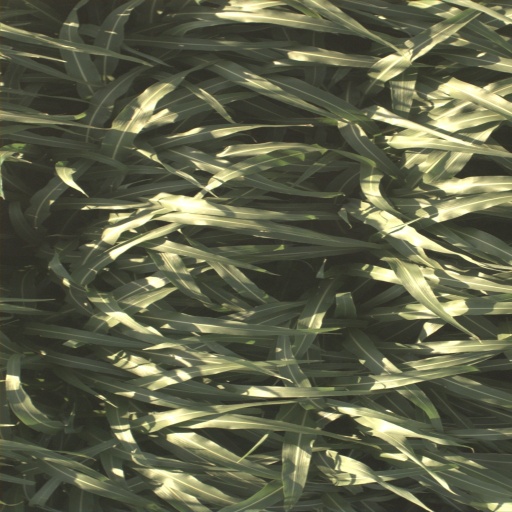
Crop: sorghum